Asian Television Network

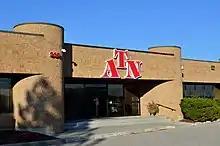
Asian Television Network headquarters in Markham

Asian Television Network (ATN) is a publicly traded Canadian broadcasting company (listed SAT on the TSX Venture Exchange), with 54 television channels in 9 languages, serving the South Asian cultural communities in Canada. ATN operates a South Asian Radio service on XM, available in Canada and the United States. Headquartered in Markham, Ontario, the company has been in operation since 1997, and is headed by Indo-Canadian broadcaster Shan Chandrasekar.